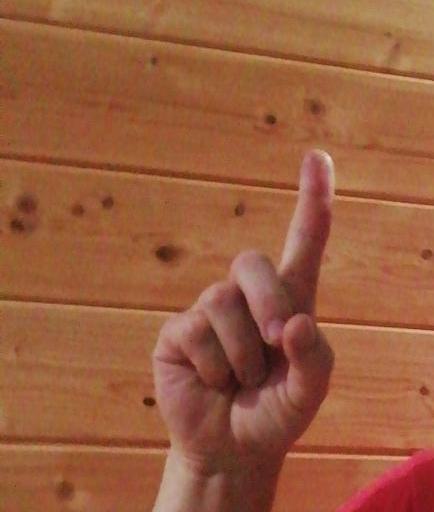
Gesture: one